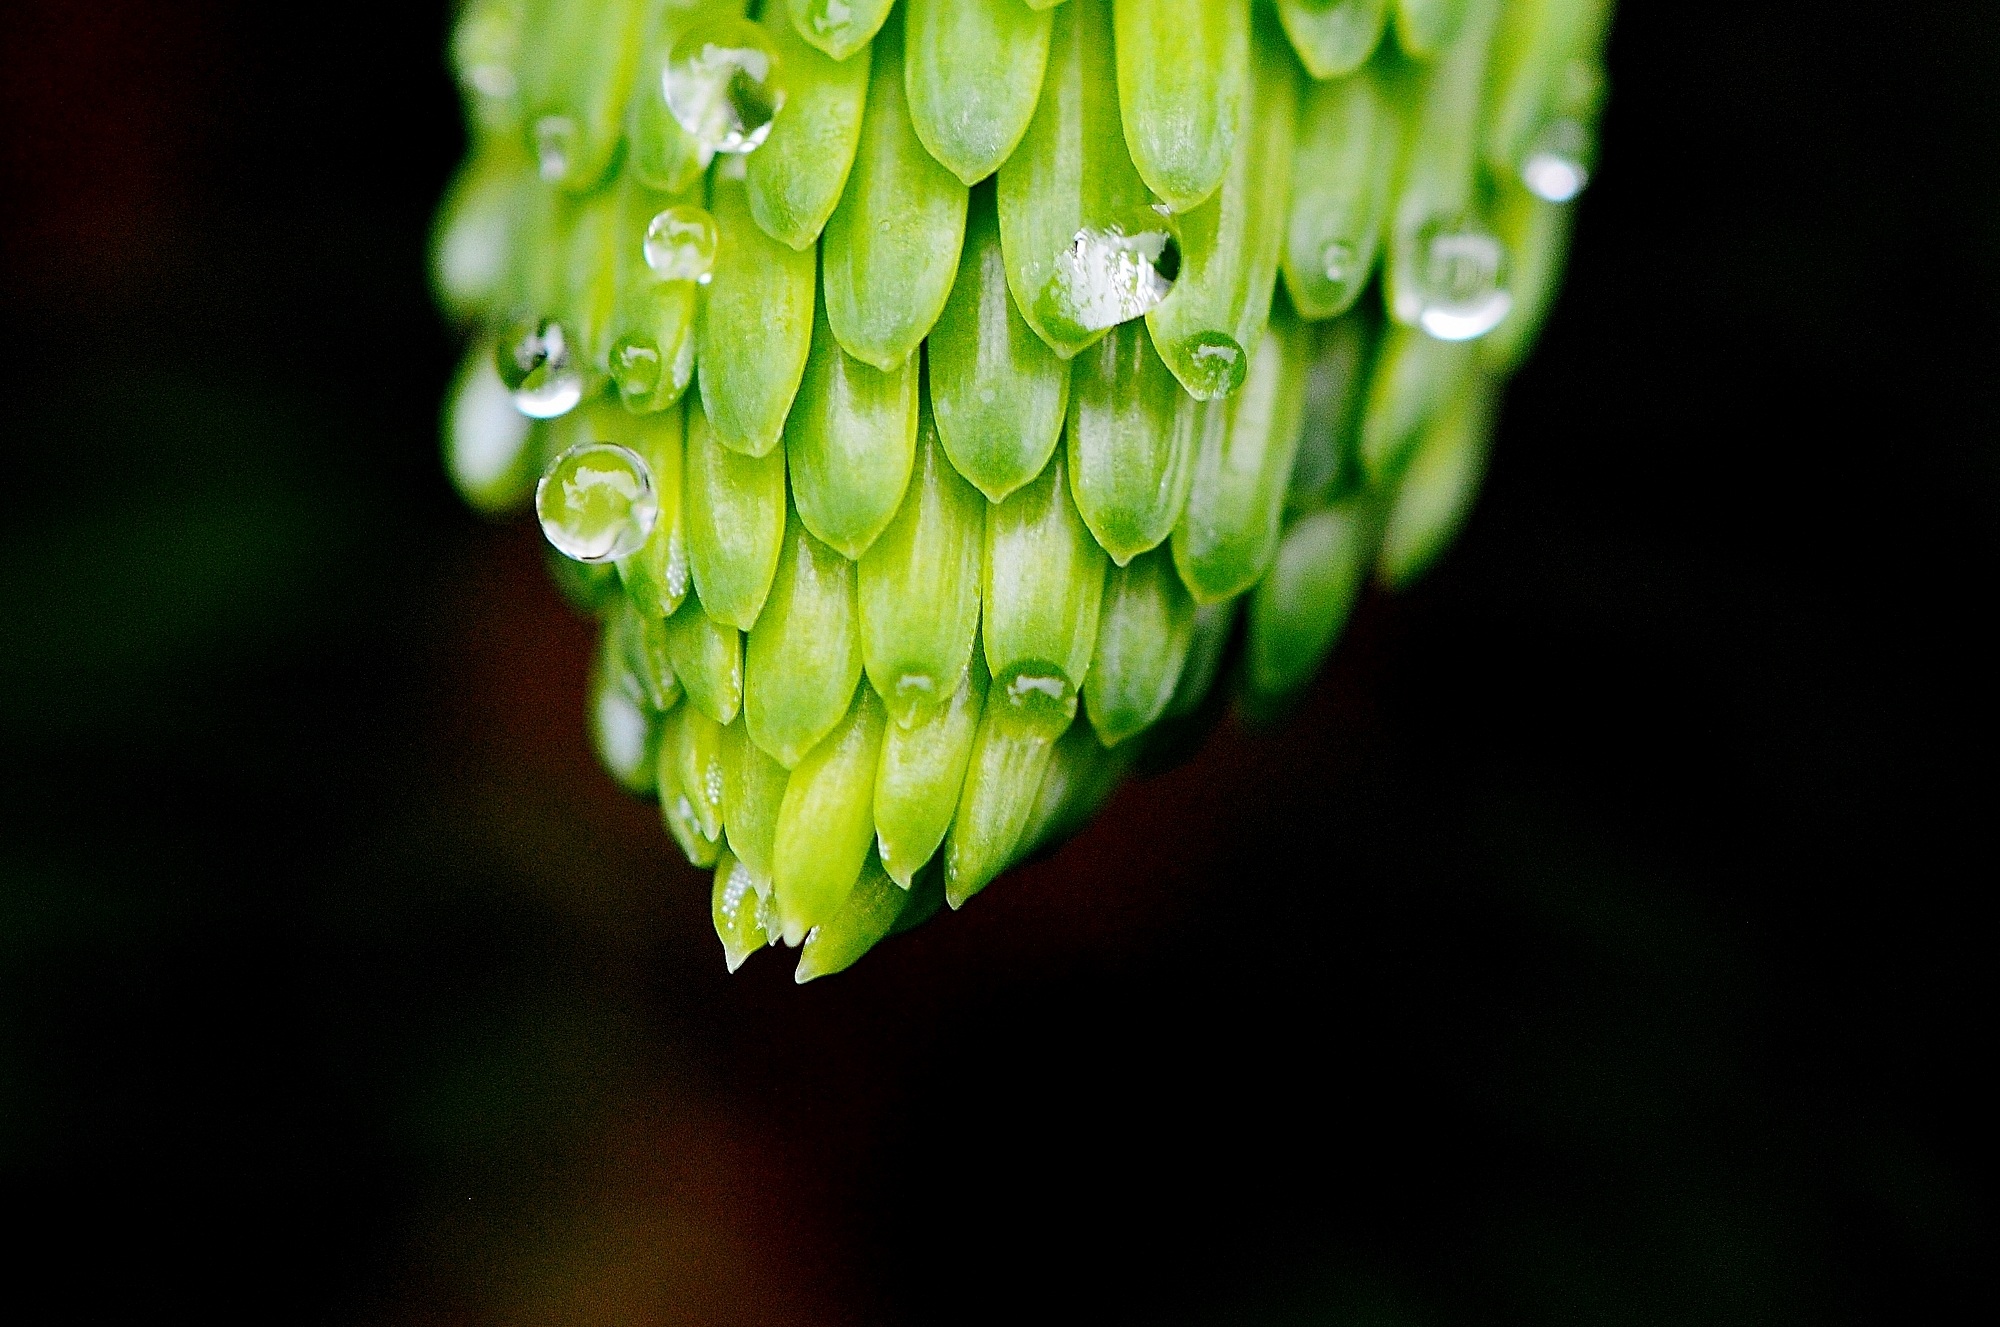
nature, branch, plant, photography, rain, leaf, flower, food, green, produce, macro, botany, flora, drip, close up, bud, macro photography, incomplete, beaded, flowering plant, plant stem, land plant